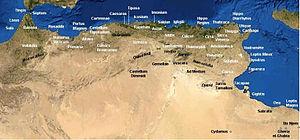
Carte de l'Afrique romaine- villes et camps
La littérature d'Afrique du Nord, d'expression latine, considère les auteurs latins réputés d'origine africaine.
Les Systèmes défensifs d'Afrique romaine désignent la série d'aménagements défensifs réalisés par les Romains en Afrique du Nord.
Tipasa de Maurétanie est un site archéologique situé sur le territoire de la commune de Tipaza en Algérie, qui conserve les ruines d'une ville romaine. Le site a été classé patrimoine mondial de l'humanité par l'UNESCO en 2002 en décrivant le site comme " l'un des plus extraordinaires complexes archéologiques du Maghreb " reflétant de manière très significative les contacts entre les berbères et les vagues de colonisation punique et romaine entre le VIᵉ siècle av. J.-C. et le VIᵉ siècle de notre ère.
Sabratha est une des plus importantes villes de la Tripolitaine, située dans ce qui est aujourd’hui la Libye occidentale. À l'époque antique, elle formait avec Oea et Leptis Magna un trio de villes qui a donné son nom à la Tripolitaine. Le site archéologique a été inscrit sur la liste du patrimoine mondial de l'UNESCO en 1982.
Altava est une ancienne cité romaine située dans l'actuelle Ouled Mimoun, en Algérie. Elle sert de capitale au royaume des Maures et des Romains. Pendant la présence française, la ville s'appelle Lamoricière.
Annaba, anciennement Bouna surnommée « Medinet Zaoui » ou encore « Bled El Aneb » et Bône lors de la colonisation française, est la quatrième ville d'Algérie en nombre d'habitants après la capitale Alger, Oran et Constantine. La ville d'Annaba est située dans le nord-est du pays, à 536 km à l'est d'Alger et à 105,7 km à l'ouest de la frontière tunisienne. Annaba est une métropole littorale dont la population de l'agglomération dépassait 600 000 habitants en 2008.
Tlemcen, est une commune de la wilaya de Tlemcen, dont elle est le chef-lieu. Elle est située au nord-ouest de l'Algérie, à 520 km à l'ouest d'Alger, à 140 km au sud-ouest d'Oran et, proche de la frontière du Maroc, à 76 km à l'est de la ville marocaine d'Oujda. La ville est érigée dans l'arrière-pays, est distante de 40 km de la mer Méditerranée.
Dougga ou Thugga est un site archéologique situé dans la délégation de Téboursouk au Nord-Ouest de la Tunisie.
Volubilis est une ville antique berbère, puis romanisée, capitale du royaume de Maurétanie, située dans la plaine du Saïss au Maroc, sur les bords de l'oued Rhoumane, rivière de la banlieue de Meknès, non loin de la ville sainte de Moulay Driss Zerhoun où repose Idriss Iᵉʳ, fondateur de la dynastie des Idrissides.
Tébessa ou Tbessa est une commune d'Algérie, chef-lieu d'une wilaya, située à l'est du pays, entre le massif de l'Aurès et la frontière algéro-tunisienne.
Cette liste des ports antiques a pour objectif de recenser l'ensemble des ports de l'Antiquité présentant de notables vestiges, en renvoyant autant que possible aux articles détaillés existant sur Wikipedia. Ils sont classés par pays du pourtour méditerranéen et par origine culturelle. Certains de ces ports sont encore en activité ; d'autres sont envasés ou ensablés, parfois loin à l'intérieur des terres ou, au contraire, submergés.
La Legio III Augusta était une légion romaine recrutée, comme sa jumelle la Legio II Augusta, vraisemblablement en 43 av. J.-C. par le consul Gaius Vibius Pansa pour Octave. Son nom constitue un jeu de mots pouvant signifier à la fois « la troisième légion d’Auguste » ou « la troisième auguste légion ». Contrairement à la plupart des autres légions qui se déplacèrent fréquemment au cours de leur existence à travers l’empire, celle-ci demeura en permanence en Afrique du Nord où elle assura seule la protection de la région, des renforts lui étant adjoints pour de brèves périodes. Auguste la positionna vers 30 ap. J.-C. à Ammaedara située dans les monts de l’Aurès. En 75, elle fut déplacée vers Theveste, un peu à l’ouest d’Ammaedara pour des raisons stratégiques afin d’être plus près des tribus qu’elle avait pour mission de surveiller. Enfin, elle fut transférée en 128 à Lambaesis, à nouveau pour des raisons stratégiques. À la fin du IIᵉ siècle, cette légion était constituée à 93 % de berbères d'Afrique du Nord dont 40 % de fils de vétérans.
Cet article donne une liste de localités et cités d'Afrique dans l'Antiquité et au Moyen Âge dont le nom en latin semble être confirmé par l'archéologie.
Lambèse, officiellement Lambèse-Tazoult, est une ville militaire d'Afrique romaine se situant au nord-est de l’Algérie sur le territoire de la commune de Tazoult dans la région des Aurès, à 10 km à l'est de Batna, sur la route de Timgad et de Khenchela.
L'Afrique romaine fait souvent l'objet d'une étude d'ensemble par les historiens et les archéologues, malgré de très fortes disparités régionales et de grandes ruptures chronologiques dans les huit siècles de son histoire. Les deux grandes problématiques historiques concernant ces provinces sont actuellement la question de leur romanisation et celle de leur christianisation. L'« Afrique romaine » désigne ainsi soit les terres d'Afrique dominées par Rome, soit la part romanisée de l'Afrique.
Djemila
Sour El-Ghozlane est une commune de la Wilaya de Bouira en Algérie.
Oran et « la Joyeuse », est la deuxième plus grande ville d’Algérie et une des plus importantes villes du Maghreb. C'est une ville portuaire de la mer Méditerranée, située dans le nord-ouest de l'Algérie, à 432 km de la capitale Alger, et le chef-lieu de la wilaya du même nom, en bordure du golfe d'Oran.
Timgad ou Thamugadi, surnommée la « Pompéi de l'Afrique du Nord » est une cité antique située sur le territoire de la commune éponyme de Timgad, dans la wilaya de Batna dans la région des Aurès, au Nord-Est de l'Algérie.
Cirta est une cité antique berbère numide qui correspond au cœur historique de la ville de Constantine en Algérie. Dès le IIIᵉ siècle av. J.-C. capitale des Numides massæssyles elle est conquise en 203 av. J.-C. par leurs rivaux les Numides massyles menés par Massinissa qui en fait la capitale du royaume de Numidie. Plus tard lors de la conquête romaine elle devient la capitale de la province romaine de Numidia cirtensis. Au IVᵉ siècle, restaurée par l'empereur Constantin, elle prend le nom de Constantina, et devient la capitale de la province de Numidia Constantina et le siège d'un consul romain.
Hippone, en latin Hippo Regius, est le nom antique de la ville d'Annaba, se trouvant au nord-est de l'Algérie. Elle devint l'une des principales cités de l'Afrique romaine. Saint Augustin est évêque de la ville de 395 jusqu'à sa mort en 430 alors que les Vandales assiègent la ville.
Gazophyla est le nom d'une ancienne ville de Numidie, citée par l'historien byzantin Procope de Césarée dans son Histoire de la guerre contre les Vandales, au milieu du VIᵉ siècle.
Tipaza, est une ville algérienne côtière et une commune de la wilaya de Tipaza dont elle est le chef-lieu, située à 61 km à l'ouest d'Alger.
Après la préhistoire de l'Afrique du Nord, la protohistoire de l'Algérie et la civilisation capsienne, l'histoire de l'Algérie dans l'Antiquité est marquée par l'émergence des royaumes, à l'âge du fer, sur une période d'environ 1 500 ans.